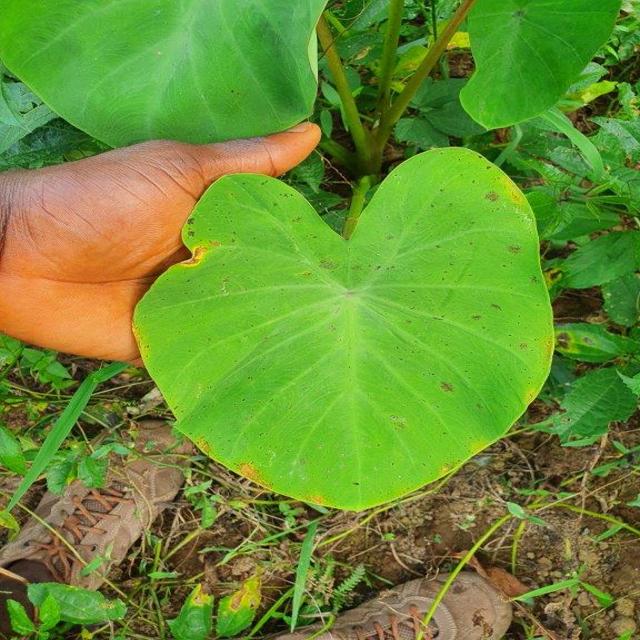
Label: Early_Blight